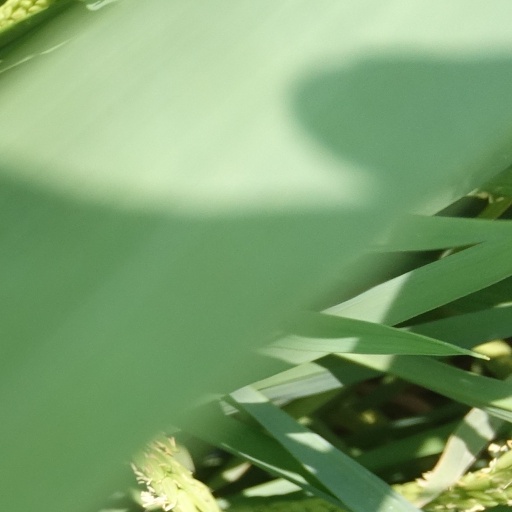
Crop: rice